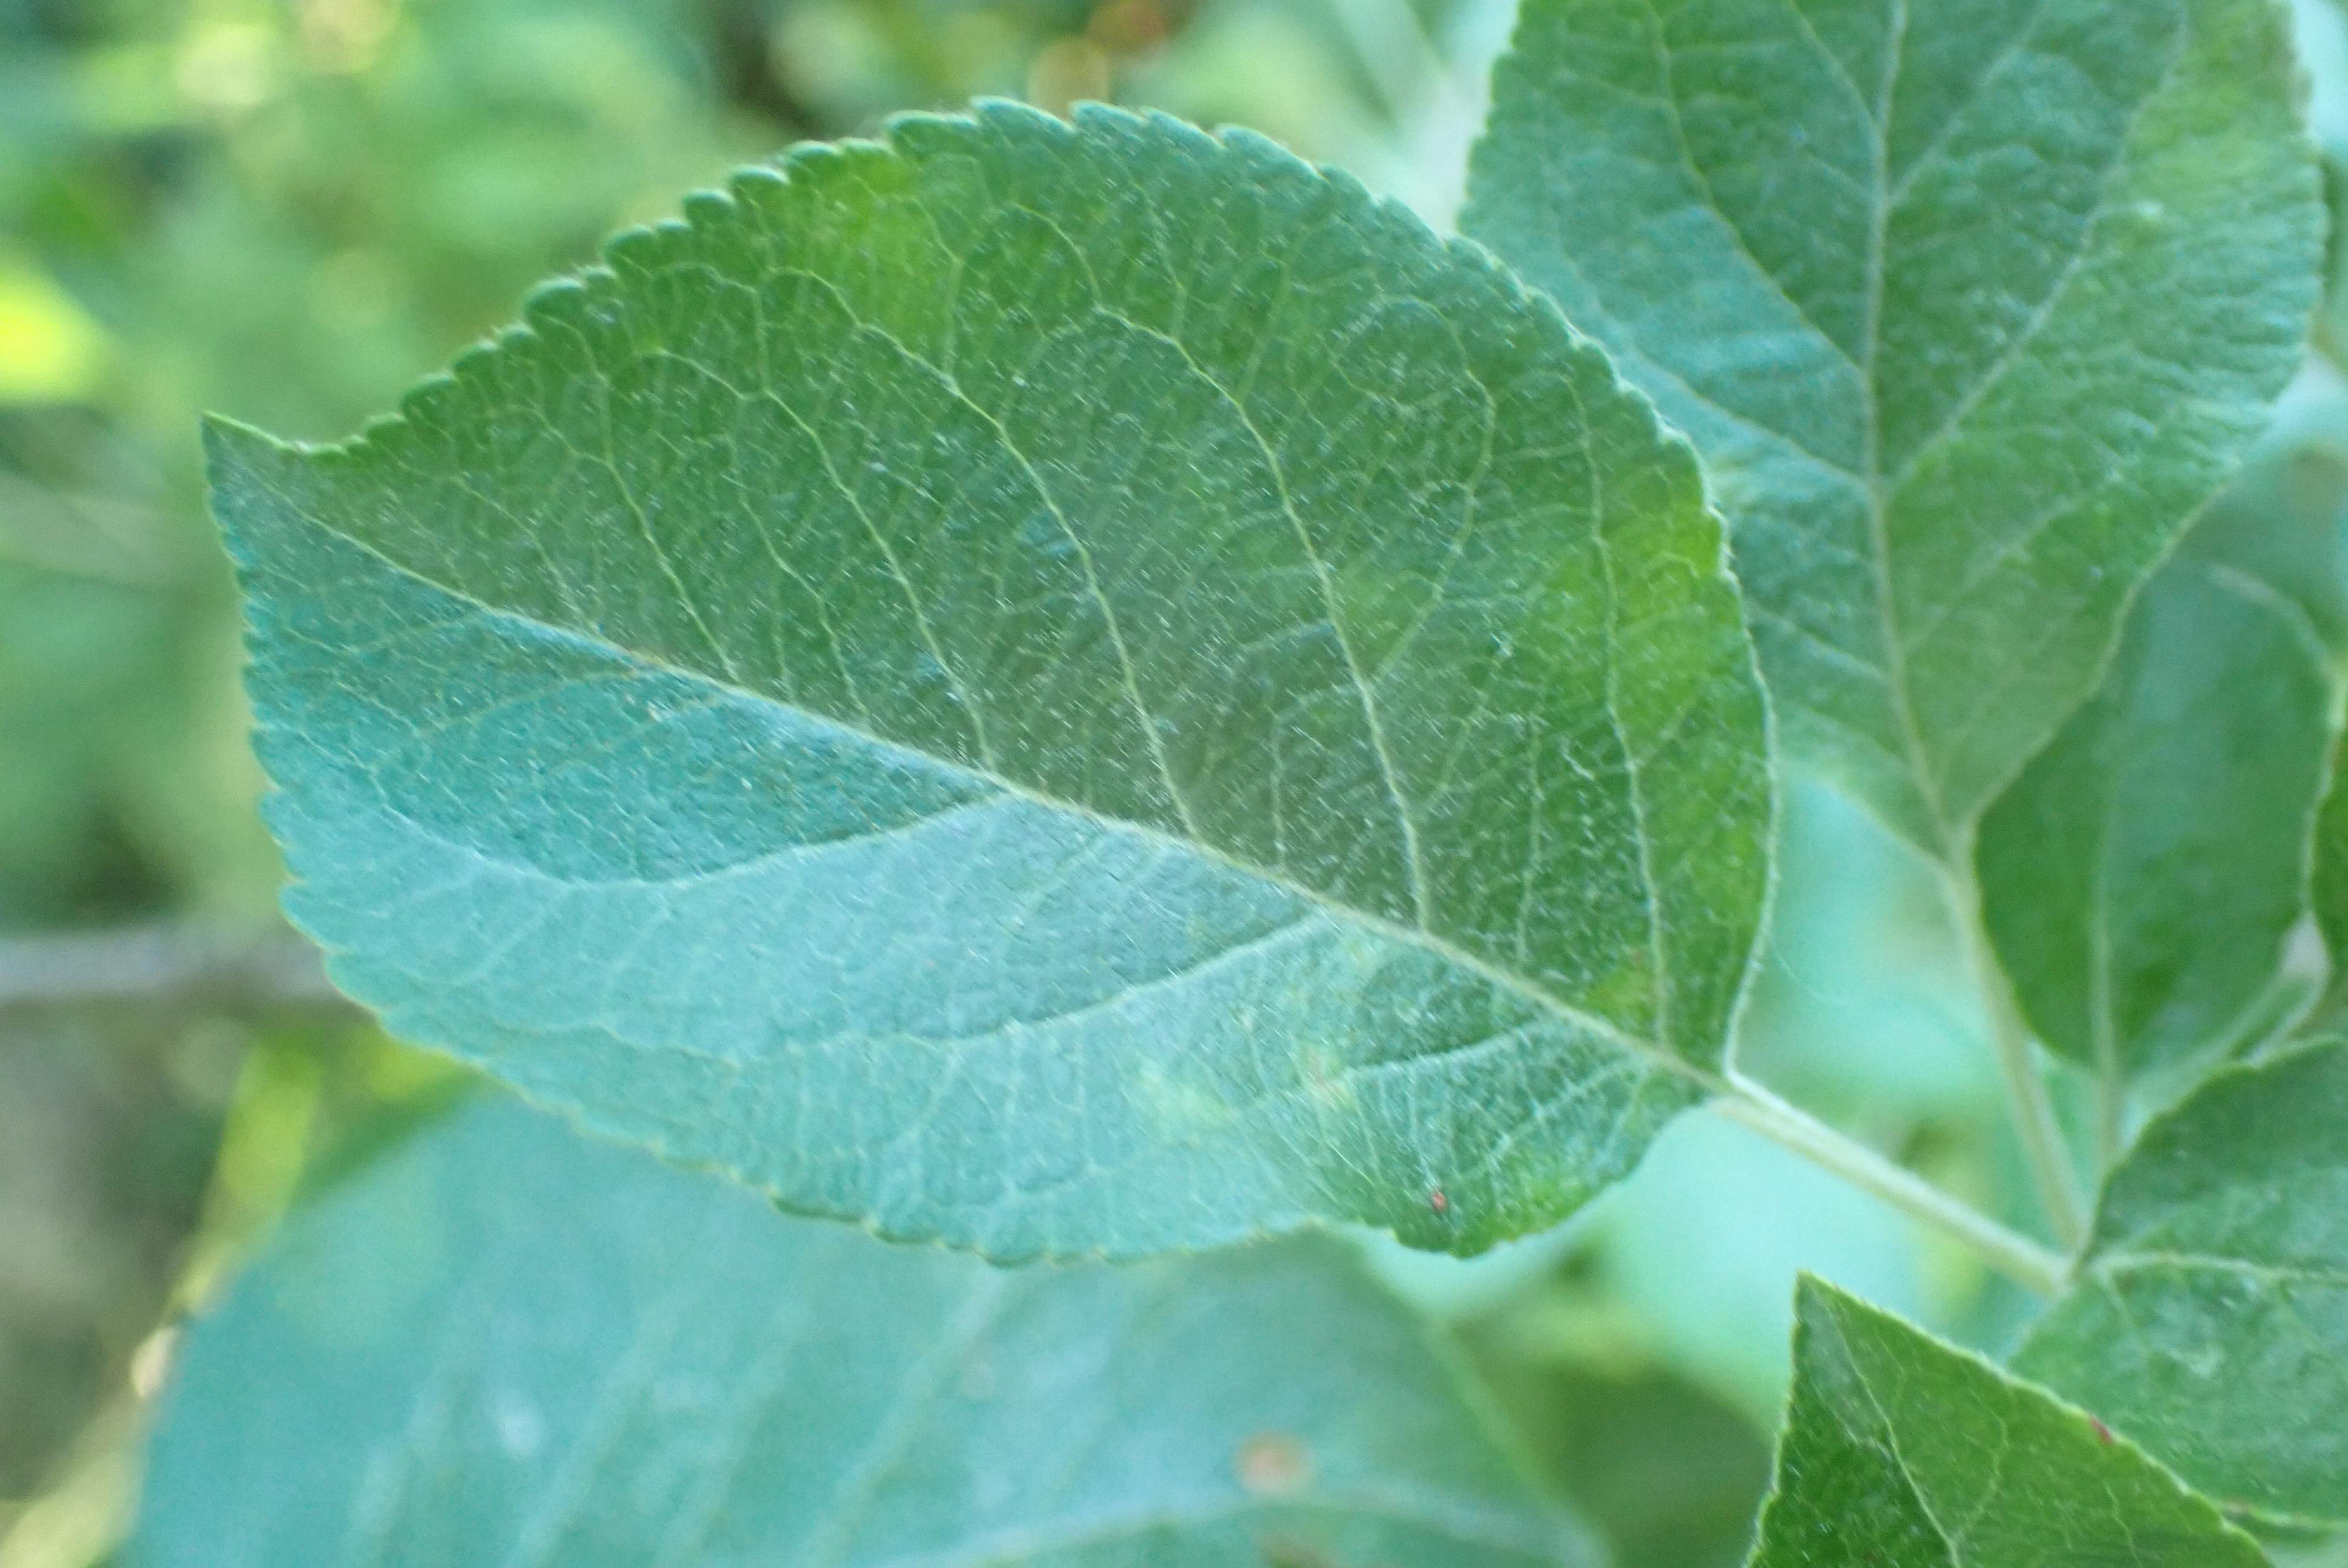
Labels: scab